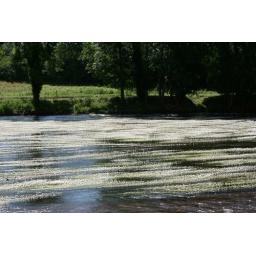
Covered in small white flowers every summer. Apparently vital to the fish population.